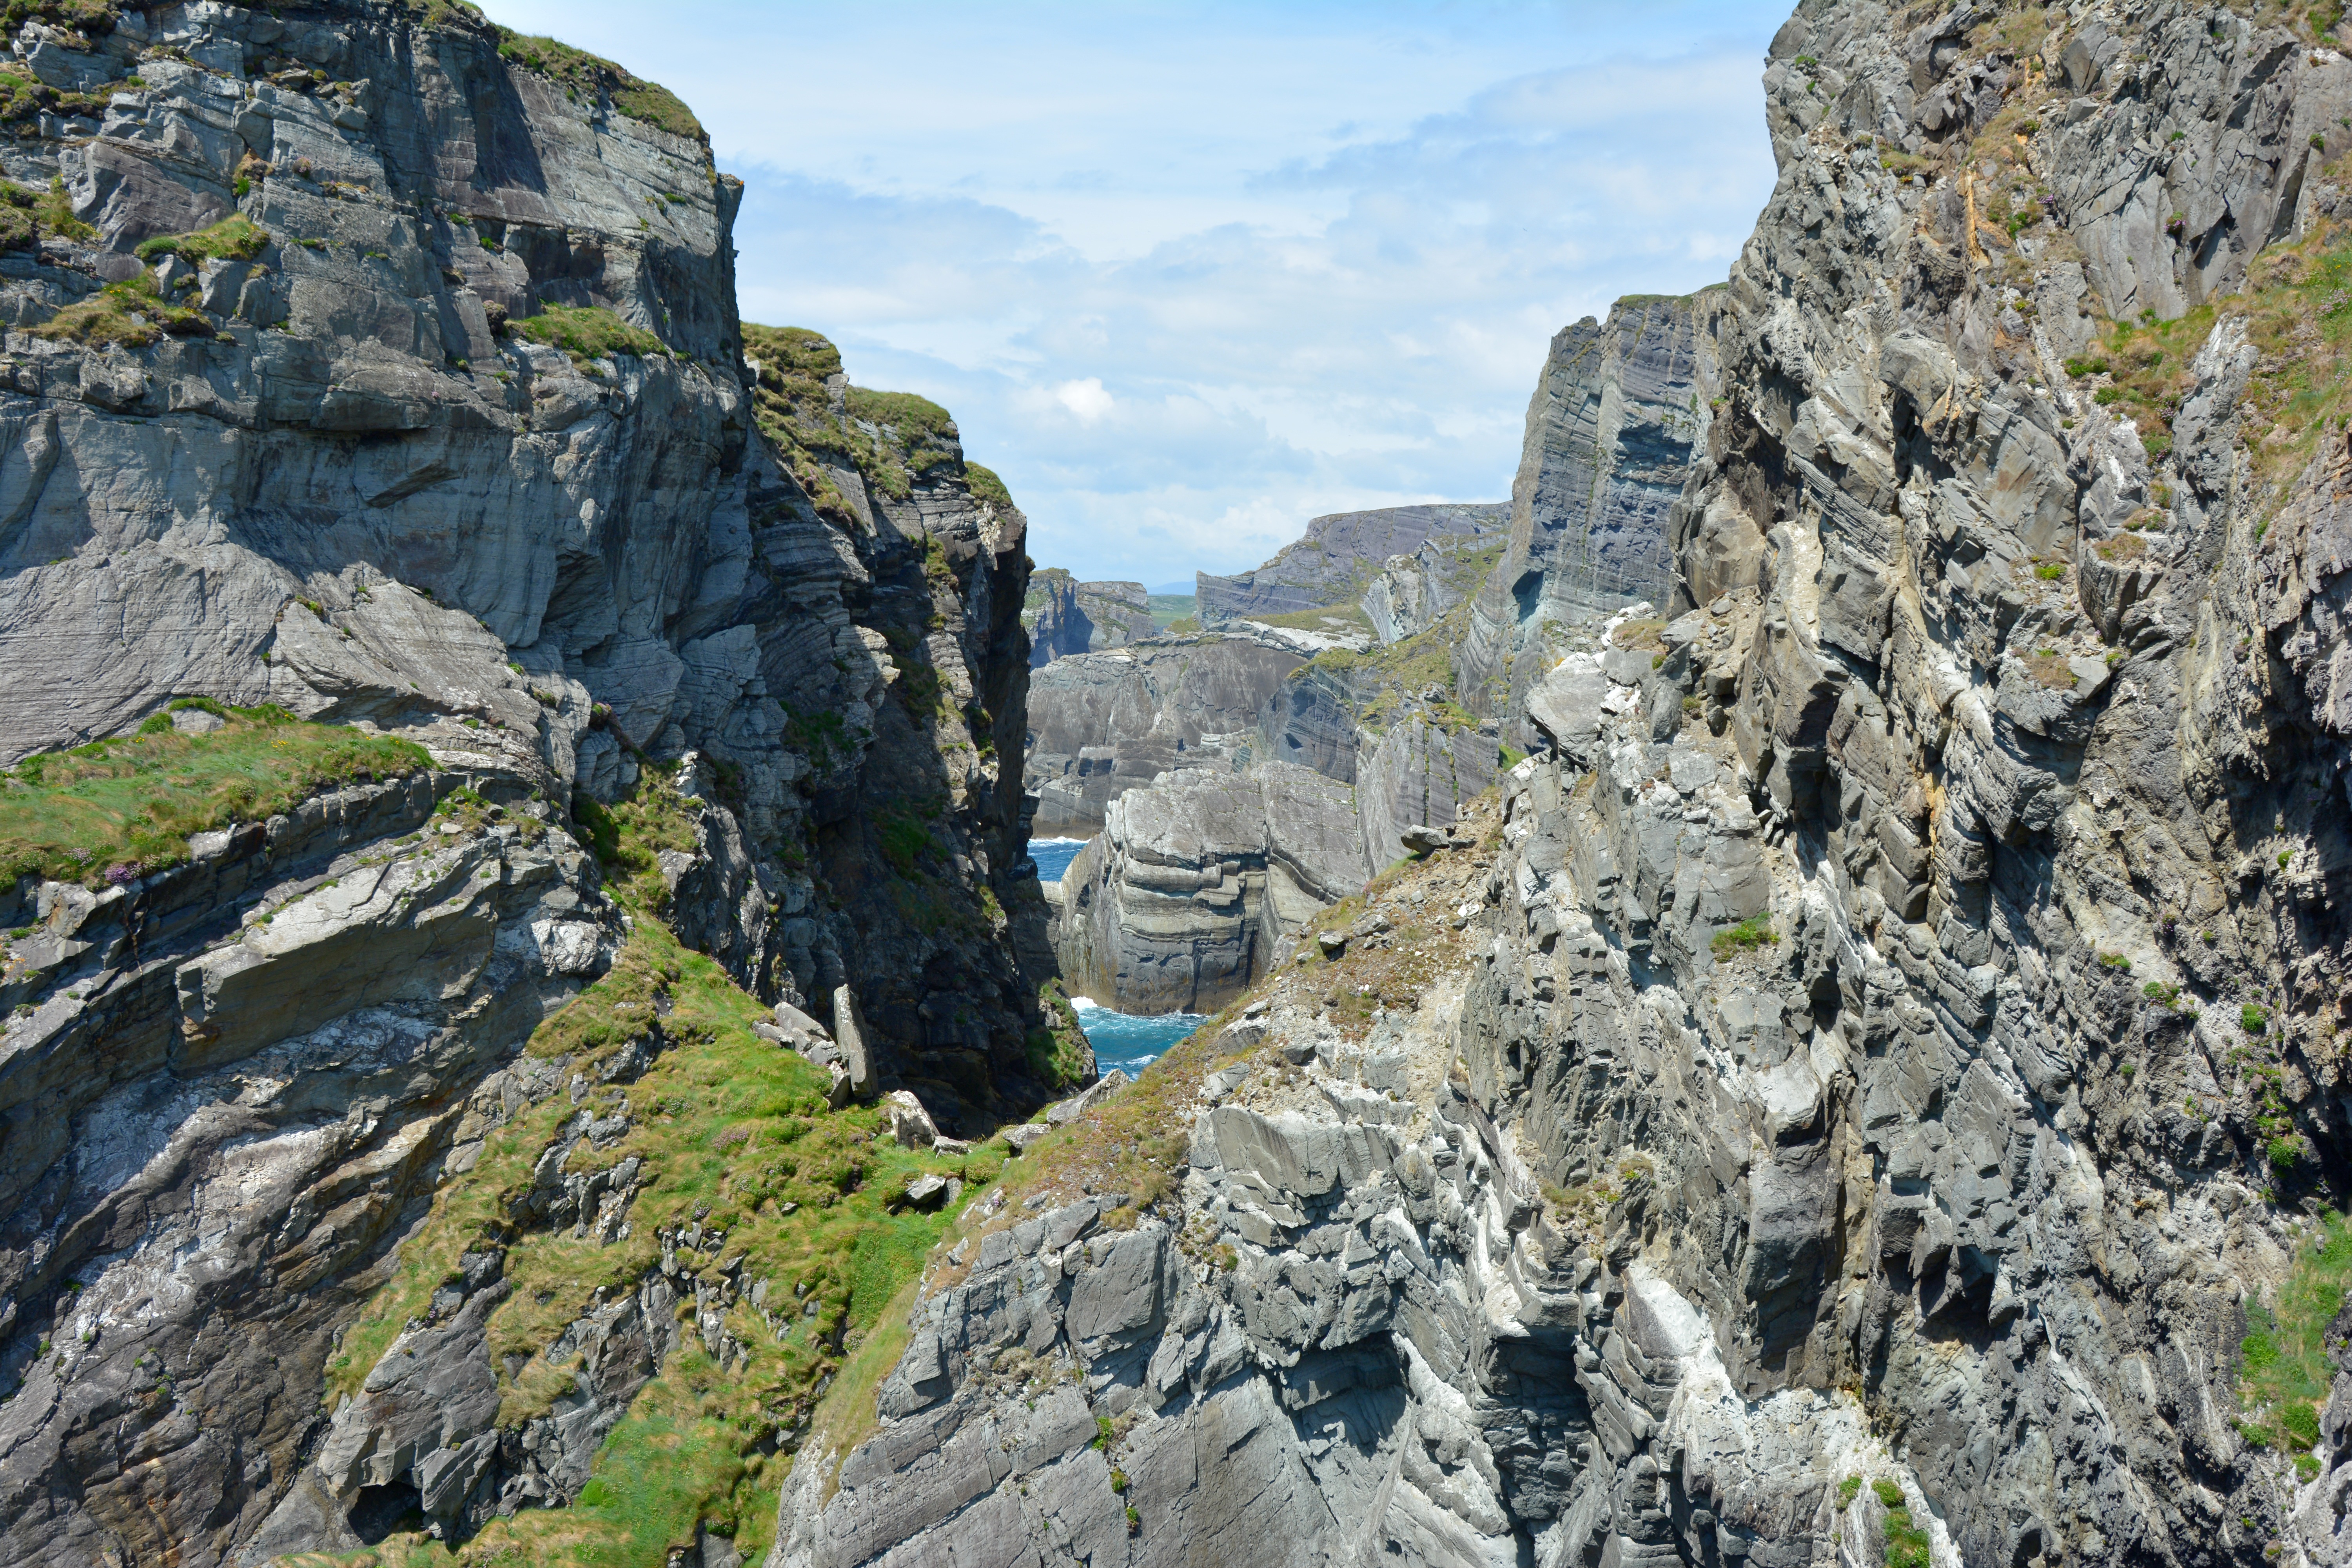
sea, water, rock, walking, mountain, hiking, trail, adventure, mountain range, formation, cliff, gorge, terrain, ridge, geology, alps, cliffs, ravine, outlook, plateau, ireland, atlantic, landform, by looking, mountain pass, county cork, mizen head, bays, mountainous landforms, geological phenomenon